Peterculter

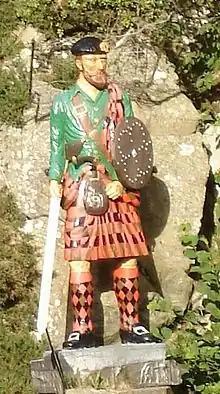
Statue of Rob Roy

High up on the steep, rocky bank of the Culter Burn, near the western exit of the town, was a colourful and well-tended kilted wooden figure holding a broadsword and targe, representing Rob Roy Macgregor, who, according to local legend, leapt across the burn at that point to flee pursuing Hanoverian troops (given the width of the stream there, the story - which has its local variants in many parts of Scotland - is unlikely to have much basis in fact). The outlaw Gilderoy is a more likely historical figure for the story. The original statue is thought to have been a modified ship's figurehead. The statue was replaced in 2017 by a resin effigy, wearing ancient Macgregor tartan.